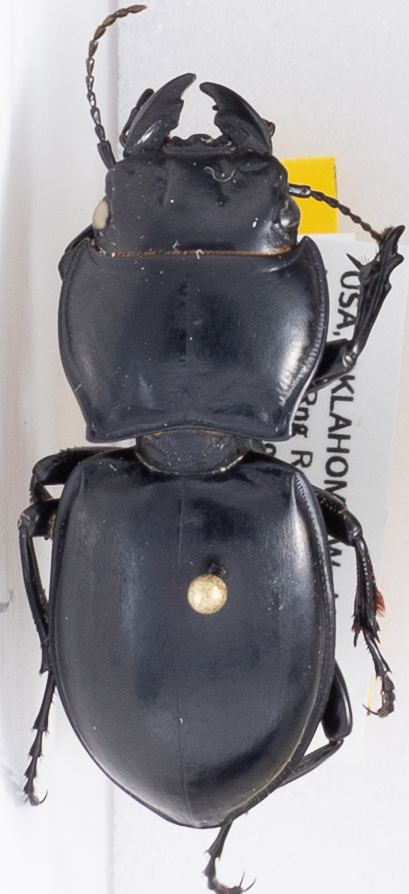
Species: Pasimachus californicus
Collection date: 2018-06-27
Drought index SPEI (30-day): -0.62
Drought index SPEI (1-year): -0.9
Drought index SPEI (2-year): -0.764